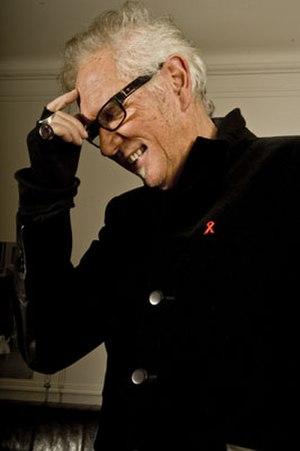
Éric Charden, nom de scène de Jacques-André Puissant, né le 15 octobre 1942 à Haïphong en Indochine française et mort le 29 avril 2012 à l’hôpital Saint-Louis à Paris, est un auteur-compositeur et chanteur français.